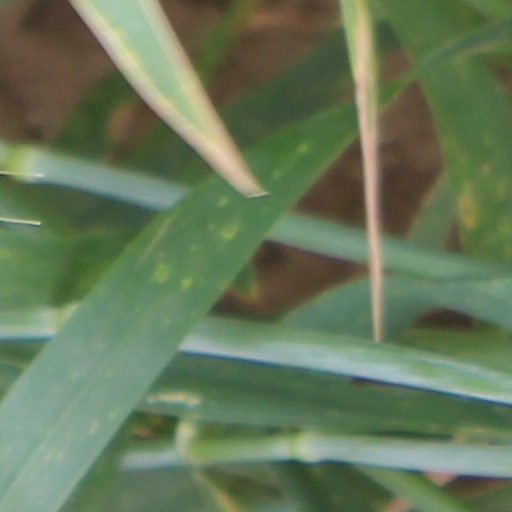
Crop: wheat